Comoro Islands

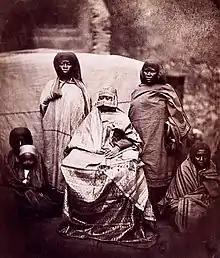
Jumbe-Soudi, queen of the Comorian island of Mohéli, receiving a French delegation, 1863.

The Comoros may have been settled as early as the 6th century; among the peoples who crossed the sea to populate the islands are Bantu-speaking peoples, Austronesian (including Malagasy), Arabs, Somalis, Portuguese, French, and Indians. Islam probably arrived during the 10th century. The Comoro Islands formed, with Zanzibar, Pemba, Lamu, and the coastal towns of Kenya and Tanzania, a united and prosperous region of Swahili culture, trading in local goods which were exported to the African coast, Madagascar, the Middle East and India. In that period, political power was in the hands of local rulers. During their explorations of the Comoros region, the Portuguese made landfall on the Islands of the Moon, in 1505; "kamar" is Arabic for "moon".